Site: brandenburg
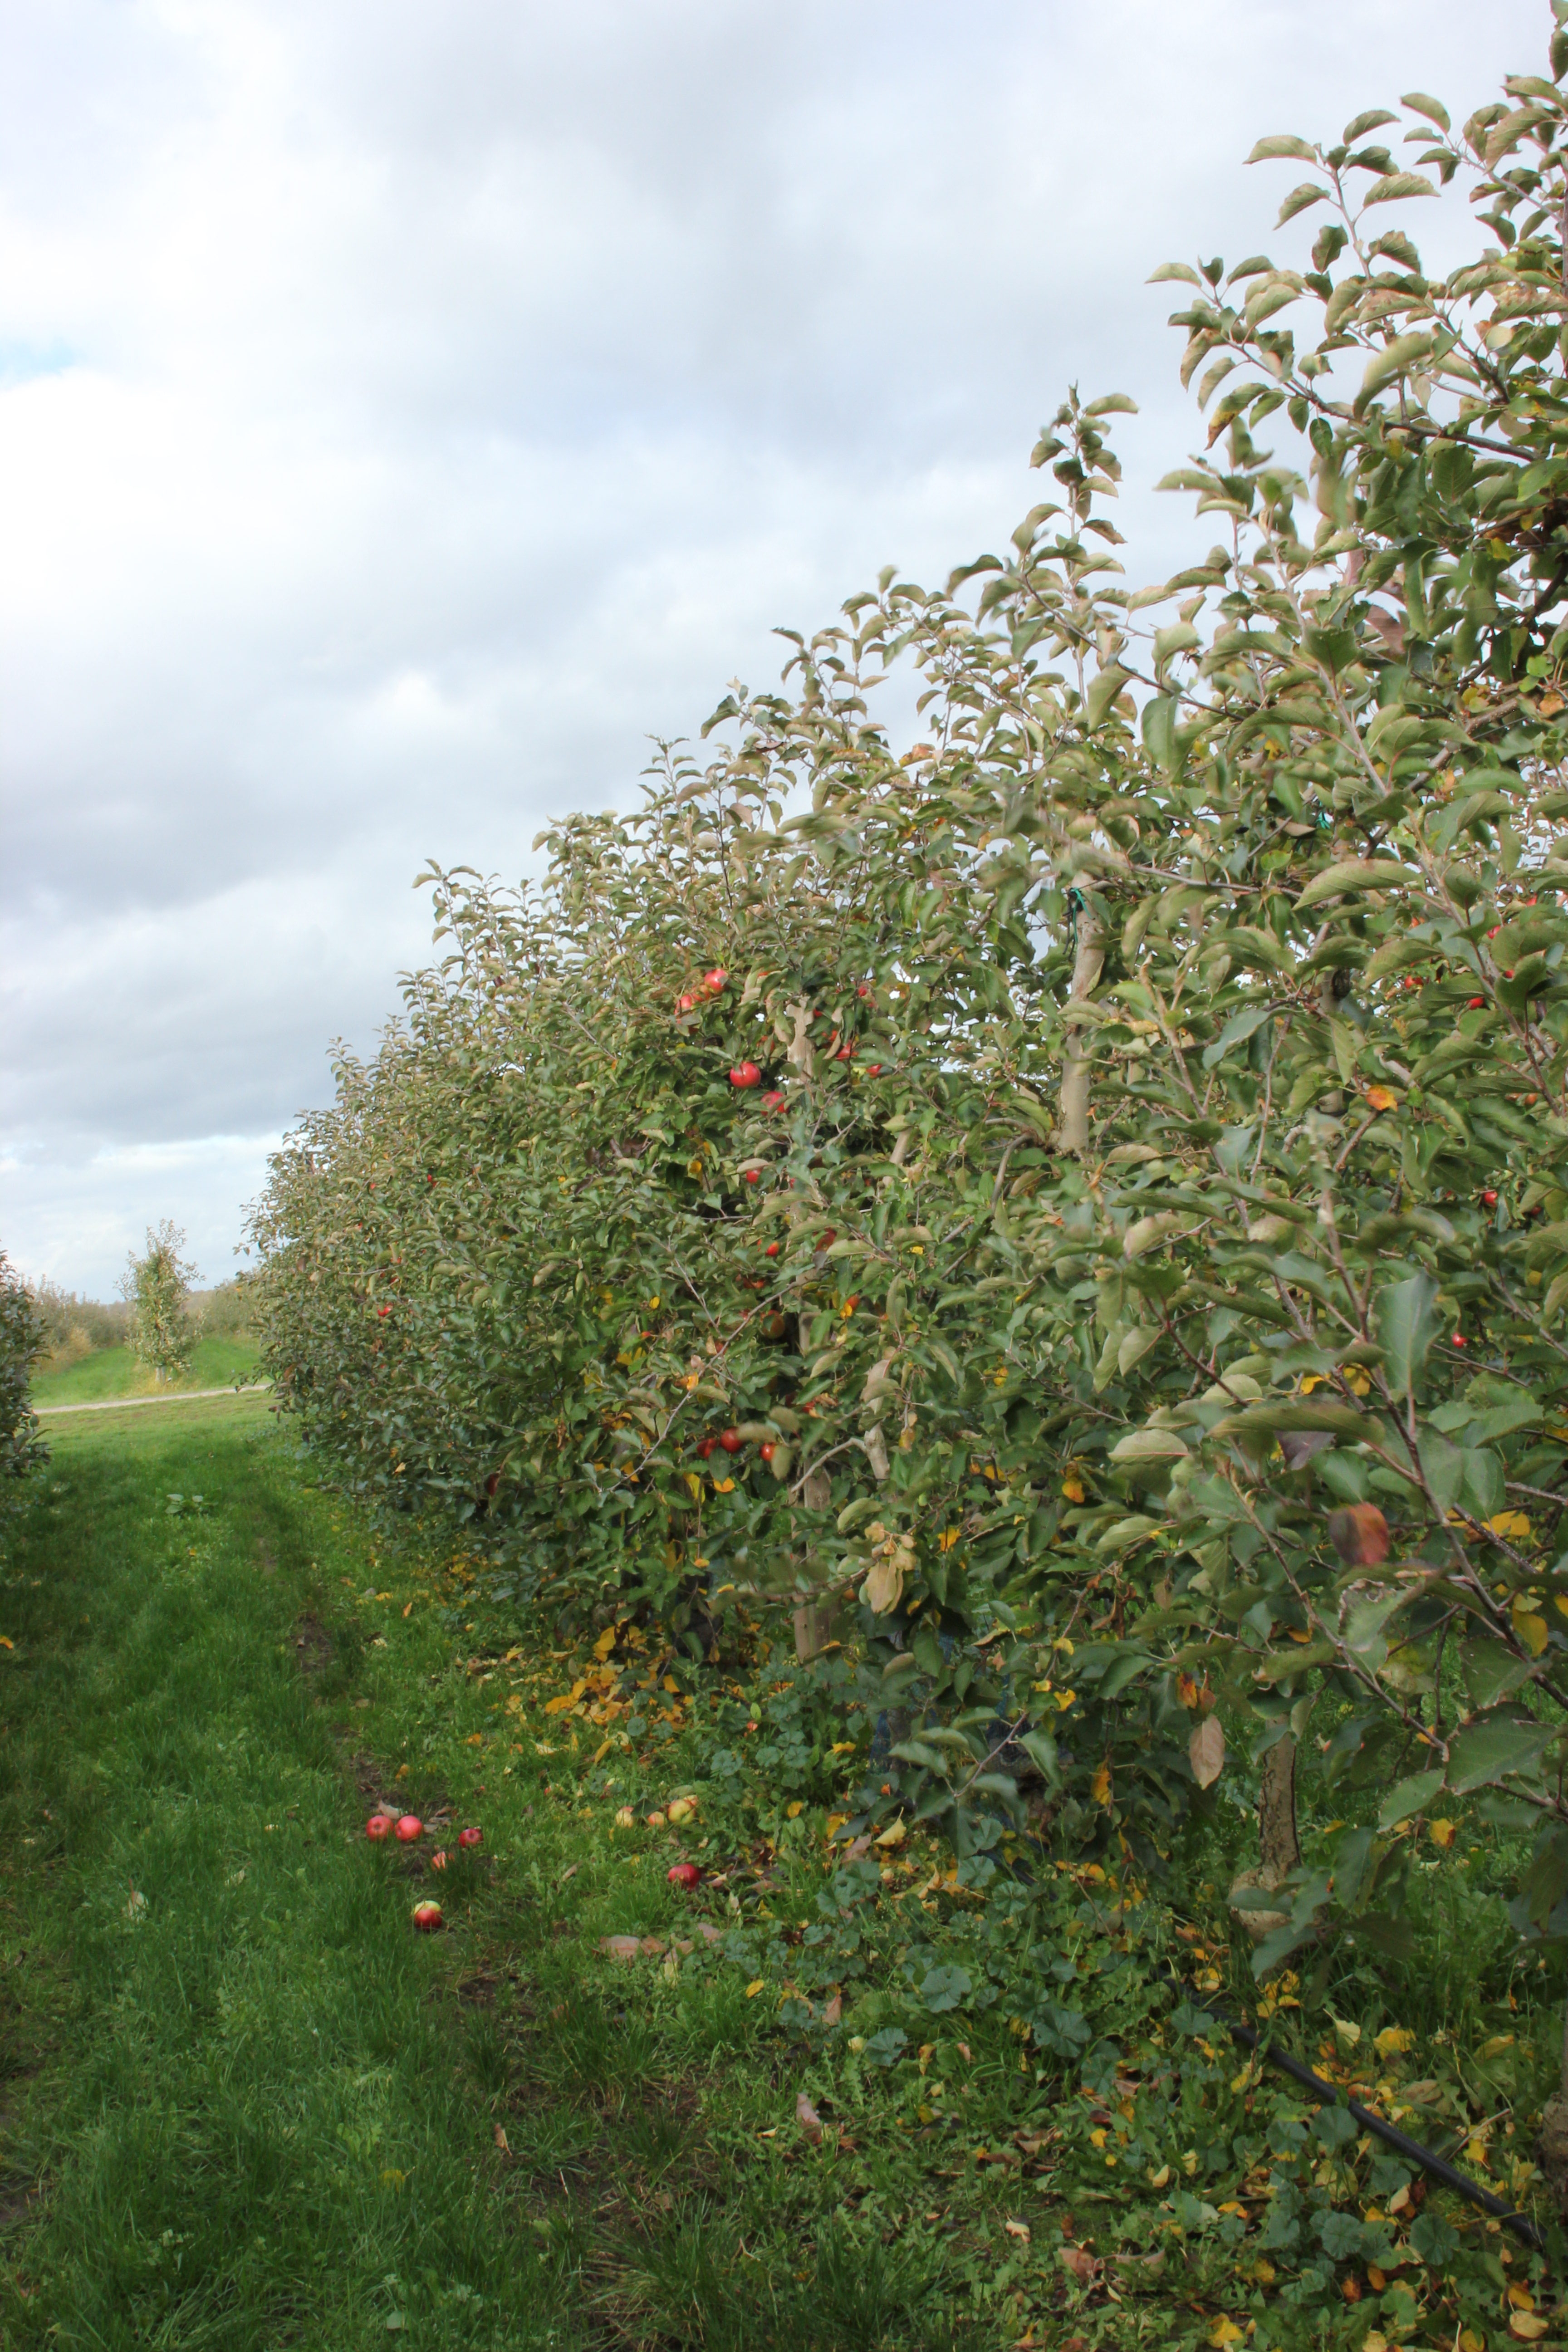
Growth stage (BBCH 91): Senescence, beginning of dormancy